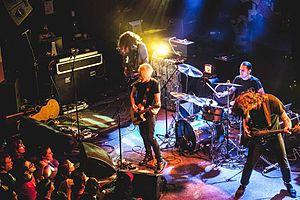
Badflower est un groupe de rock américain formé en 2013 à Los Angeles, Californie, dont la musique peut être rapprochée du style emo ou grunge. Le groupe est composé du chanteur-guitariste Josh Katz, du guitariste Joey Morrow, du bassiste Alex Espiritu et du batteur Anthony Sonetti. Le single Ghost, sorti en 2018, compte plus de 40 millions d’écoutes sur Spotify et plus de 16 millions de vues sur YouTube, et est classé 1ᵉʳ du Billboard des titres les plus joués sur les radios rock américaines. Leur premier album studio, intitulé OK, I'M SICK, sort le 22 février 2019.